John E. B. Mayor

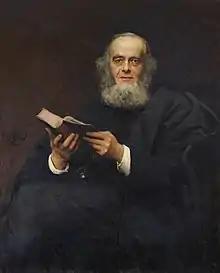
1891 portrait by Hubert von Herkomer

John Eyton Bickersteth Mayor (28 January 1825 – 1 December 1910) was an English classical scholar, writer and vegetarianism activist.